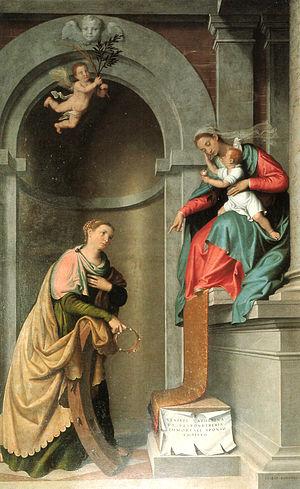
Giovanni Battista Moroni ou Giambattista est un peintre italien maniériste.
Almenno San Bartolomeo est une commune italienne de la province de Bergame dans la région Lombardie en Italie.